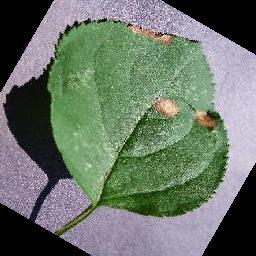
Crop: apple
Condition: black_rot